Women in the Second Spanish Republic

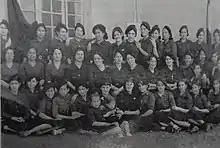
The comrades of Sección Femenina de Falange de Santa Marta. Photo by Inés Cabellero de León. 1936.

The founding of the Second Republic in 1931 brought in a five-year period that began to see both a change in historical gender roles and in legal rights for women. These changes were slowed in 1933, after a conservative block came into power. This group tried and succeed in rolling back many of the reforms passed in the previous two years.